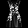
Label: Dress